Symphony No. 1 (Brian)

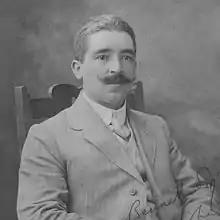
Havergal Brian c. 1900

The Symphony No. 1 in D minor (The Gothic) is a symphony composed by Havergal Brian between 1919 and 1927. At around 110 minutes it is one of the longest symphonies ever composed. Others include Mahler's Symphony No. 3 at 90 to 105 minutes (the only symphony of this length to be regularly performed and recorded), Derek Bourgeois's "Symphony No 42: Life, the Universe, and Everything" at 155 minutes, Sorabji's Organ Symphony No. 2 at nine hours, and Dimitrie Cuclin's unperformed Symphony No. 12 at about six hours. Along with choral symphonies such as Beethoven's Ninth Symphony or Mahler's Eighth Symphony, it is one of a few works attempting to use the musically gigantic to address the spiritual concerns of humanity. Beginning in D minor and closing in E major, the work is an example of progressive tonality.